Serbian Orthodox Cathedral, Zagreb

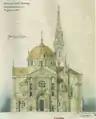
Hermann Bollé design of the Cathedral

Duding the Josephinism period the state implemented significant reforms that affected life of religious communities. In 1781 Patent of Toleration extended religious freedom to non-Catholic Christians living in Habsburg lands and was followed by 1782 Edict of Tolerance. By city government decision the old church was offered at auction and sold to the Zagreb Croatian Orthodox Parish for 4,000 florins. In 1848, during Revolutions of 1848, the Orthodox Parish added the suffix "Serbian" in its name since by that time the Serbs (under the autonomous Patriarchate of Karlovci) significantly outnumbered local Greeks and Aromanians.